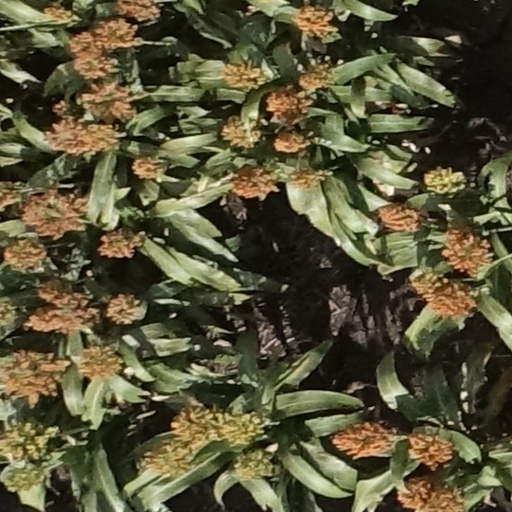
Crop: sorghum